Confederate Army of Manhattan

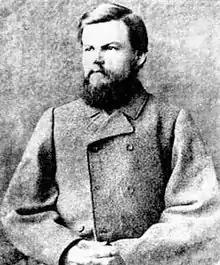
Robert Cobb Kennedy

Mr. Kennedy is a man of apparently 30 years of age, with an exceedingly unprepossessing countenance. His head is well shaped, but his brow is lowering, his eyes deep sunken and his look unsteady. Evidently a keen-witted, desperate man, he combines the cunning and the enthusiasm of a fanatic, with the lack of moral principle characteristic of many Southern Hotspurs, whose former college experiences, and most recent hotel-burning plots are somewhat familiar to our readers. Kennedy is well connected at the South, is a relative, a nephew we believe, of Howell Cobb, and was educated at the expense of the United States, at West Point, where he remained two years, leaving at that partial period of study in consequence of mental or physical inability. While there he made the acquaintance of Ex. Brig. Gen. E.W. Stoughton, who courteously proffered his services as counsel for his ancient friend in his present needy hour. During Kennedy's confinement here, while awaiting trial, he made sundry foolish admissions, wrote several letters which have told against him, and in general did, either intentionally or indiscreetly, many things, which seem to have rendered his conviction almost a matter of entire certainty.